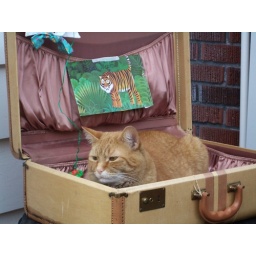
This cat was in the Portland bed and breakfast garden where we stayed on 5/07 during the Irvington home tour..